Golden Oldies: Volume 1 - Computer Software Classics

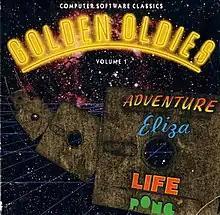

Golden Oldies: Volume 1 - Computer Software Classics is a retrospective compilation of four video games from prior to the microcomputer era: "Adventure", "Eliza", "Life", and "Pong". It was published in 1985 for the Apple II, Atari 8-bit computers, Commodore 64, and MS-DOS. Atari ST and Amiga versions followed in 1986. Despite the "Volume 1" in the title, no further collections were released.